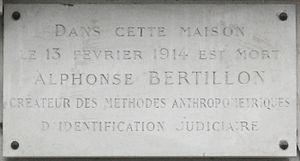
Plaque commémorative, 5 avenue du Président-Wilson, Paris 16e. «
Alphonse Bertillon, né à Paris le 22 avril 1853 et mort à Paris le 13 février 1914, est un criminologue français. Il est le fondateur, en 1882, du premier laboratoire de police d'identification criminelle et le créateur de l'anthropométrie judiciaire, appelée « système Bertillon » ou « bertillonnage », un système d'identification rapidement adopté dans toute l'Europe, puis aux États-Unis, et utilisé en France jusqu'en 1970.
L'avenue du Président-Wilson est une avenue des 8ᵉ et 16ᵉ arrondissements de Paris.